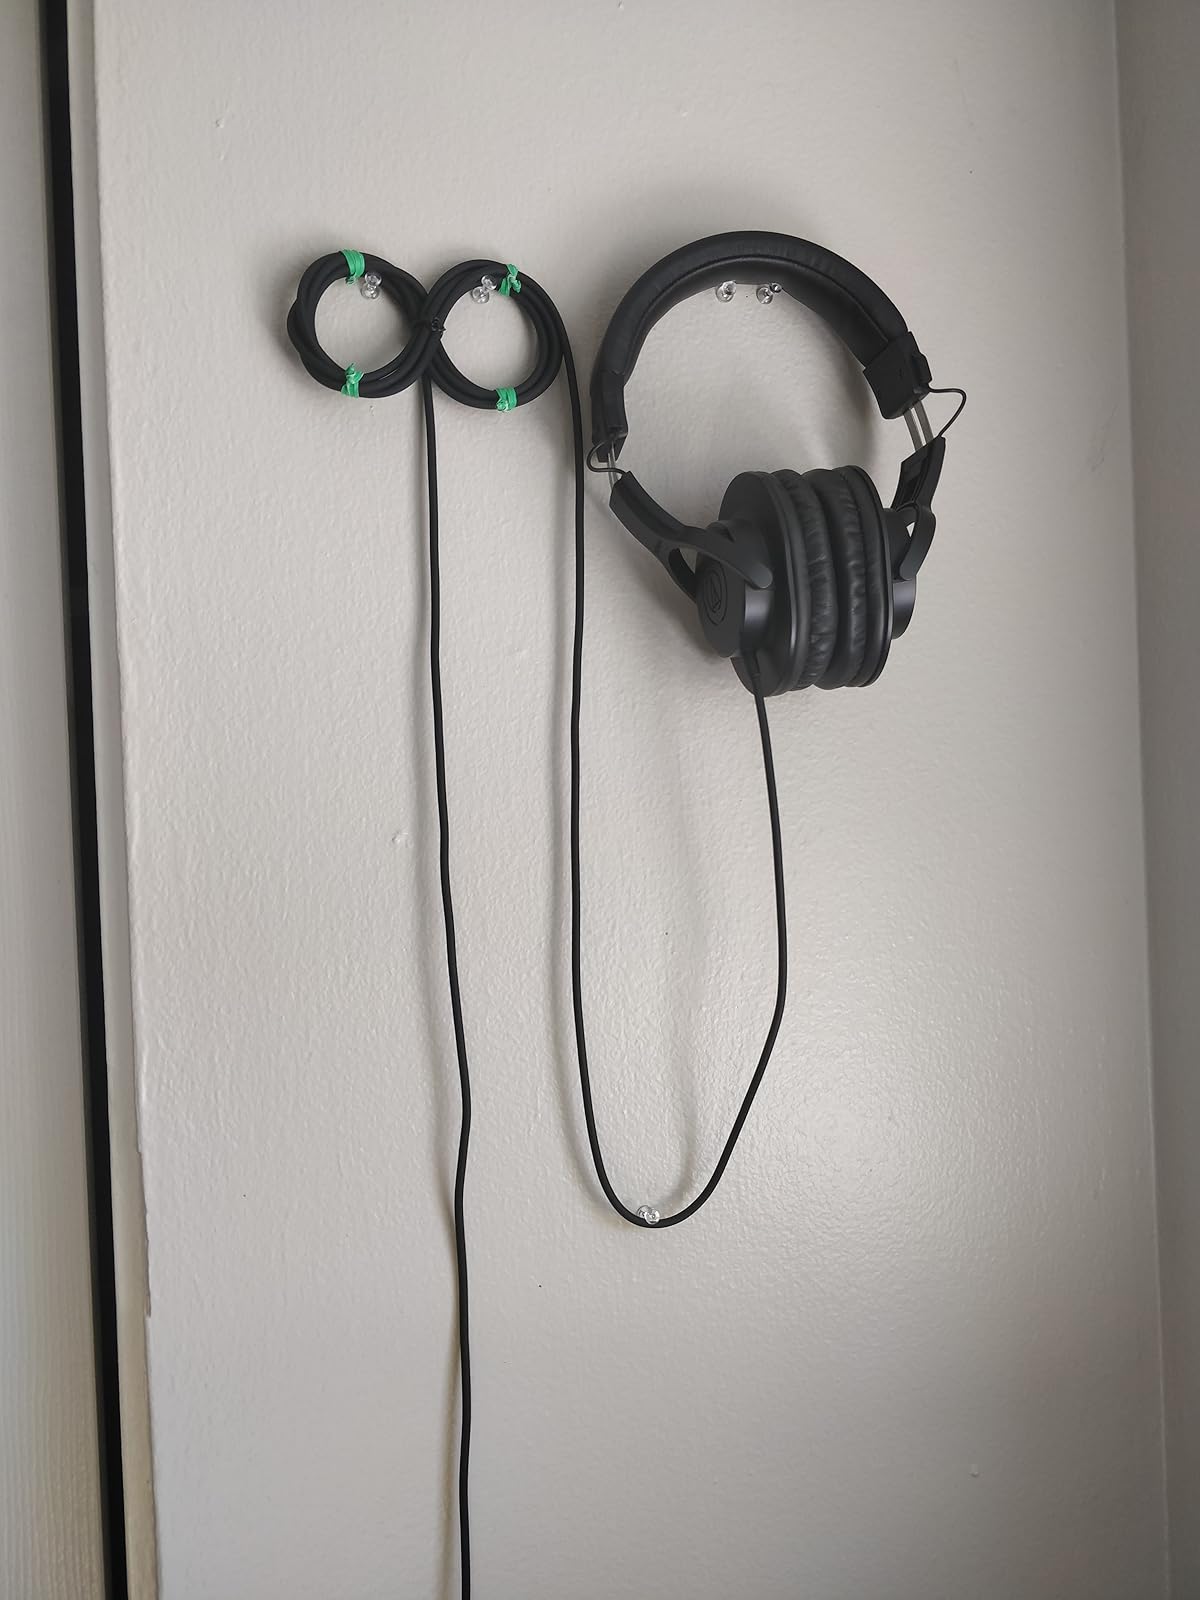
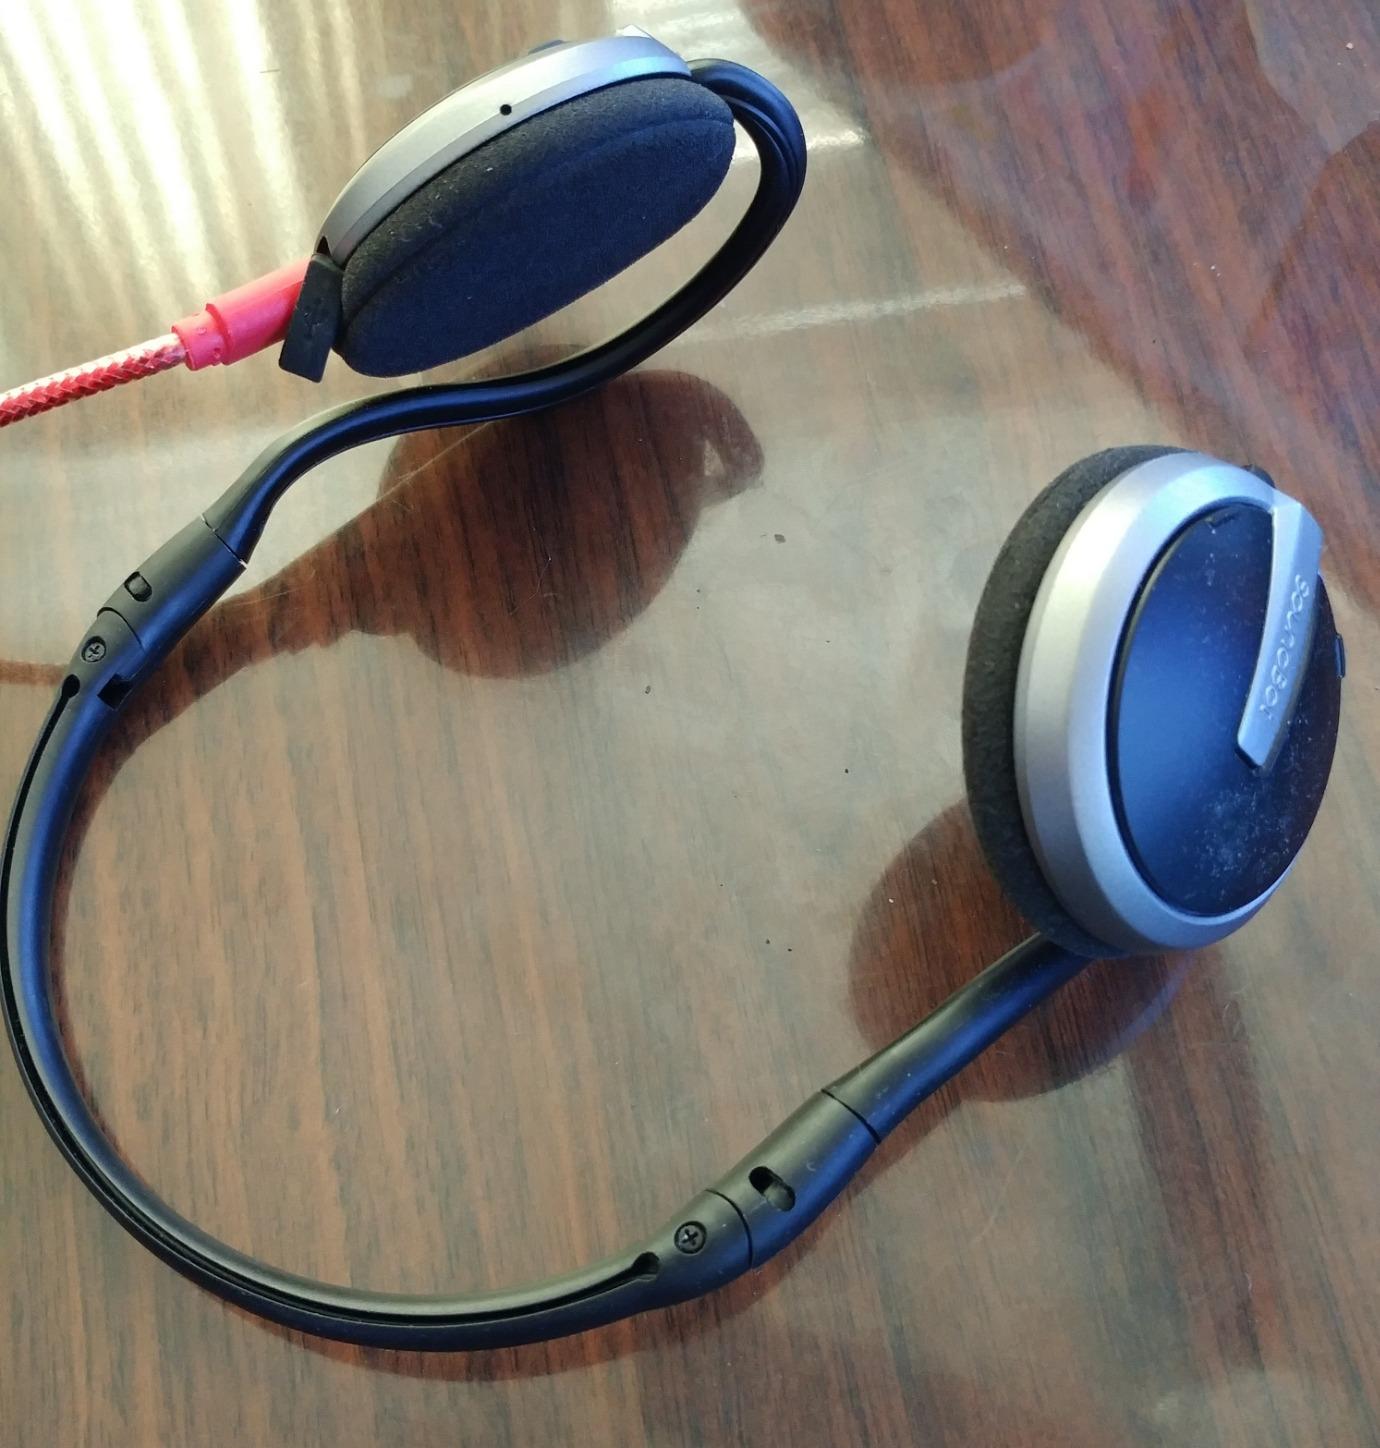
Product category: headphones
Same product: no